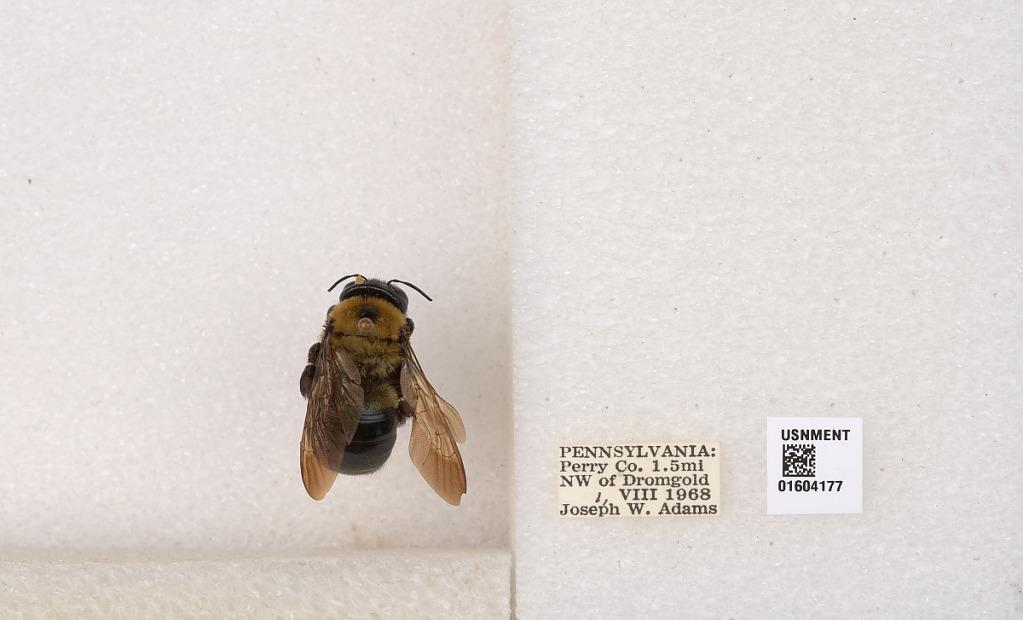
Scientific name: Xylocopa (Xylocopoides) virginica virginica (Linnaeus)
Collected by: J. Adams
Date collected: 1968-8-1
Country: United States
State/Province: Pennsylvania
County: Perry
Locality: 1.5 mi NW of Dromgold